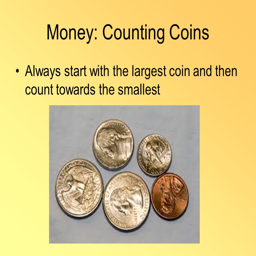
money : counting coins always start with the largest coin and then count towards the smallest